Social status

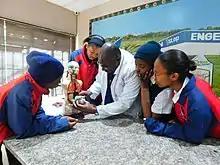
A medical professional shows students a model of human anatomy. People with higher status, like this instructor, command more attention, are more influential, and their statements are evaluated as more accurate, compared to others in the group.

Because status is always relative to others, a person may enter many situations throughout their life or even a single day in which they hold high, equal, or low status depending on who is around them. For instance, a doctor holds high status when interacting with a patient, equal status in a meeting with fellow doctors, and low status when meeting with their hospital's chief of medicine. A person can also be a 'big fish in a small pond' such that they have higher status than everyone else in their organization, but low or equal status relative to professionals in their entire field.